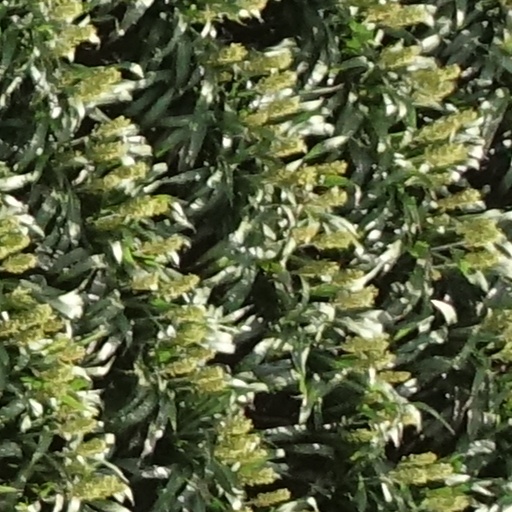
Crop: sorghum